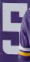
Number: 5